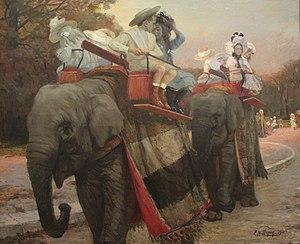
""Au jardin d'acclimatation
Paul-Michel Dupuy, né à Pau le 22 mars 1869 et mort à Paris le 2 novembre 1949, est un peintre français.